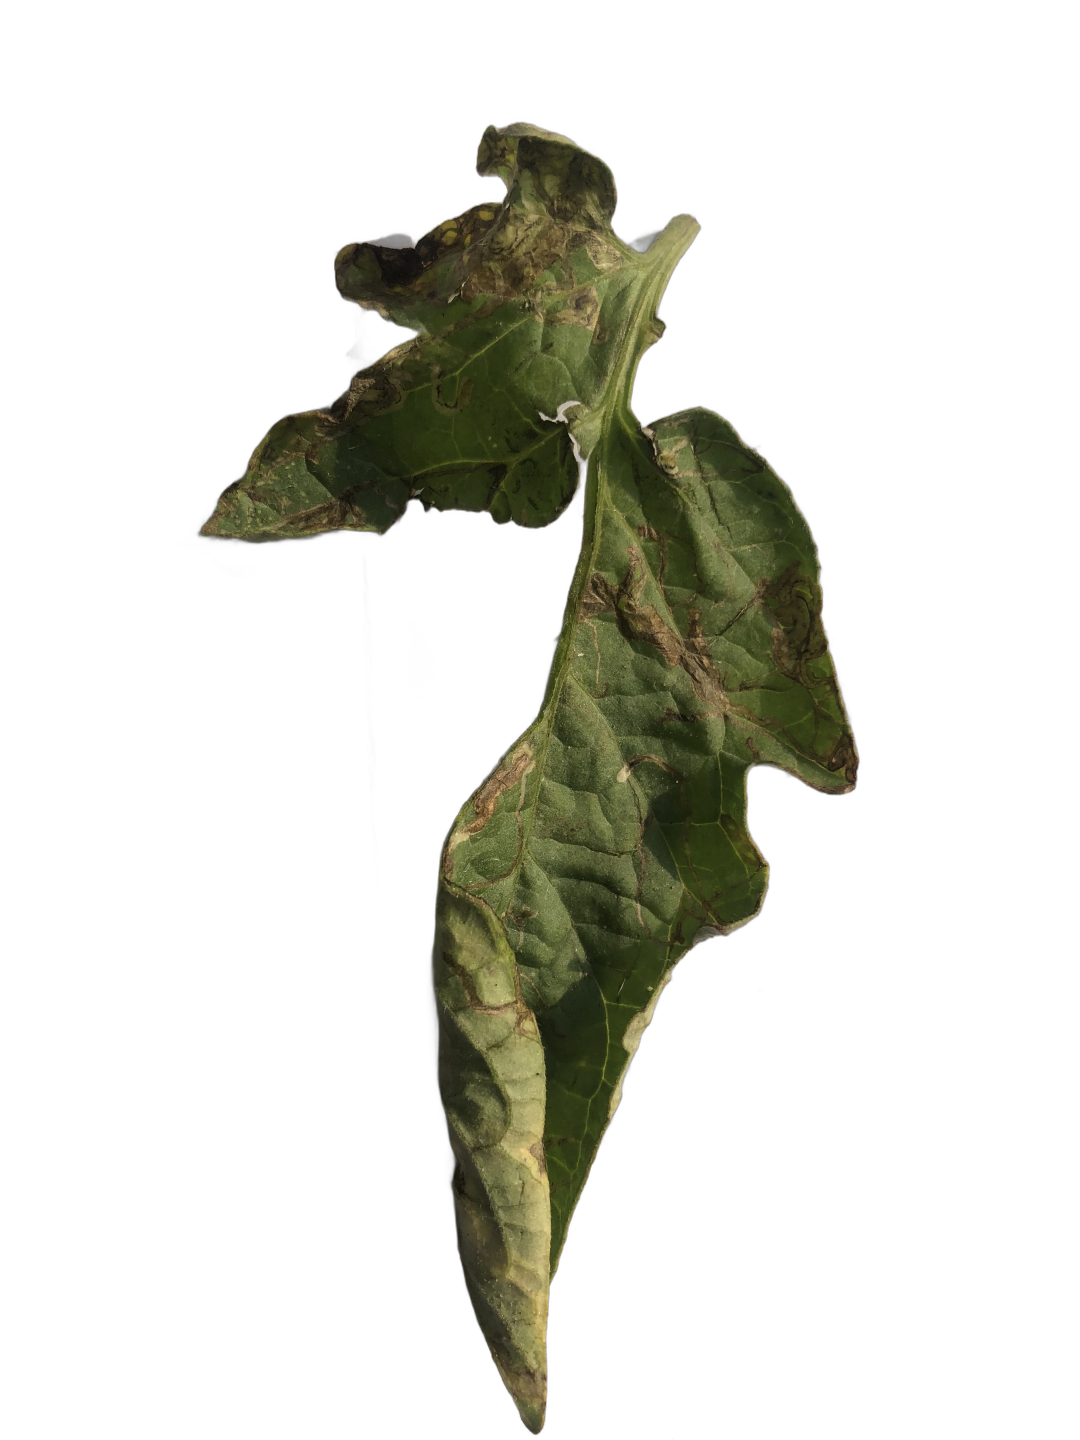
Crop: Tomato
Label: Spot